Archeon, Netherlands

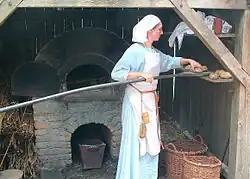
Archeon medieval bakery

Archeon is an archeological open air and living museum in Alphen aan den Rijn, Netherlands.